U.S. Route 59 in Kansas

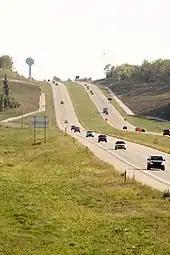
The newly upgraded U.S. Route 59 freeway between Ottawa, Kansas and Lawrence, Kansas

After leaving I-35/US-50, US-59 heads north as a controlled-access freeway. Previously, US-59 had run through Ottawa to Lawrence as a two-lane road. Due to high accident rates, this stretch of US-59 was converted into a divided highway, with the project reaching completion in 2012. The old road was turned over to Franklin and Douglas counties, with the Douglas County portion being re-designated as Douglas County highway 1045.